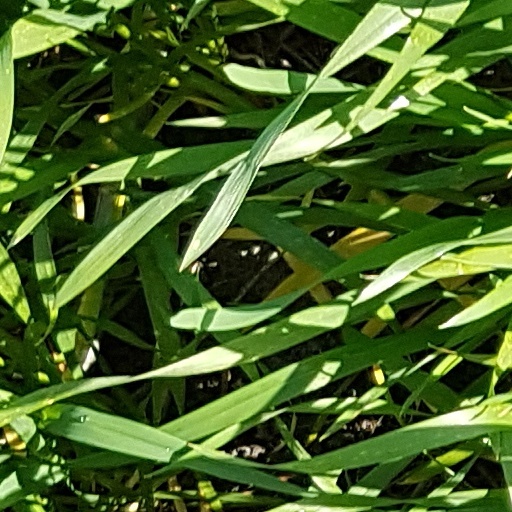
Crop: wheat